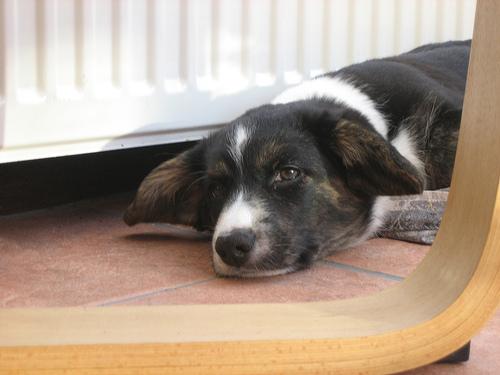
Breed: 2909-n000116-Cardigan